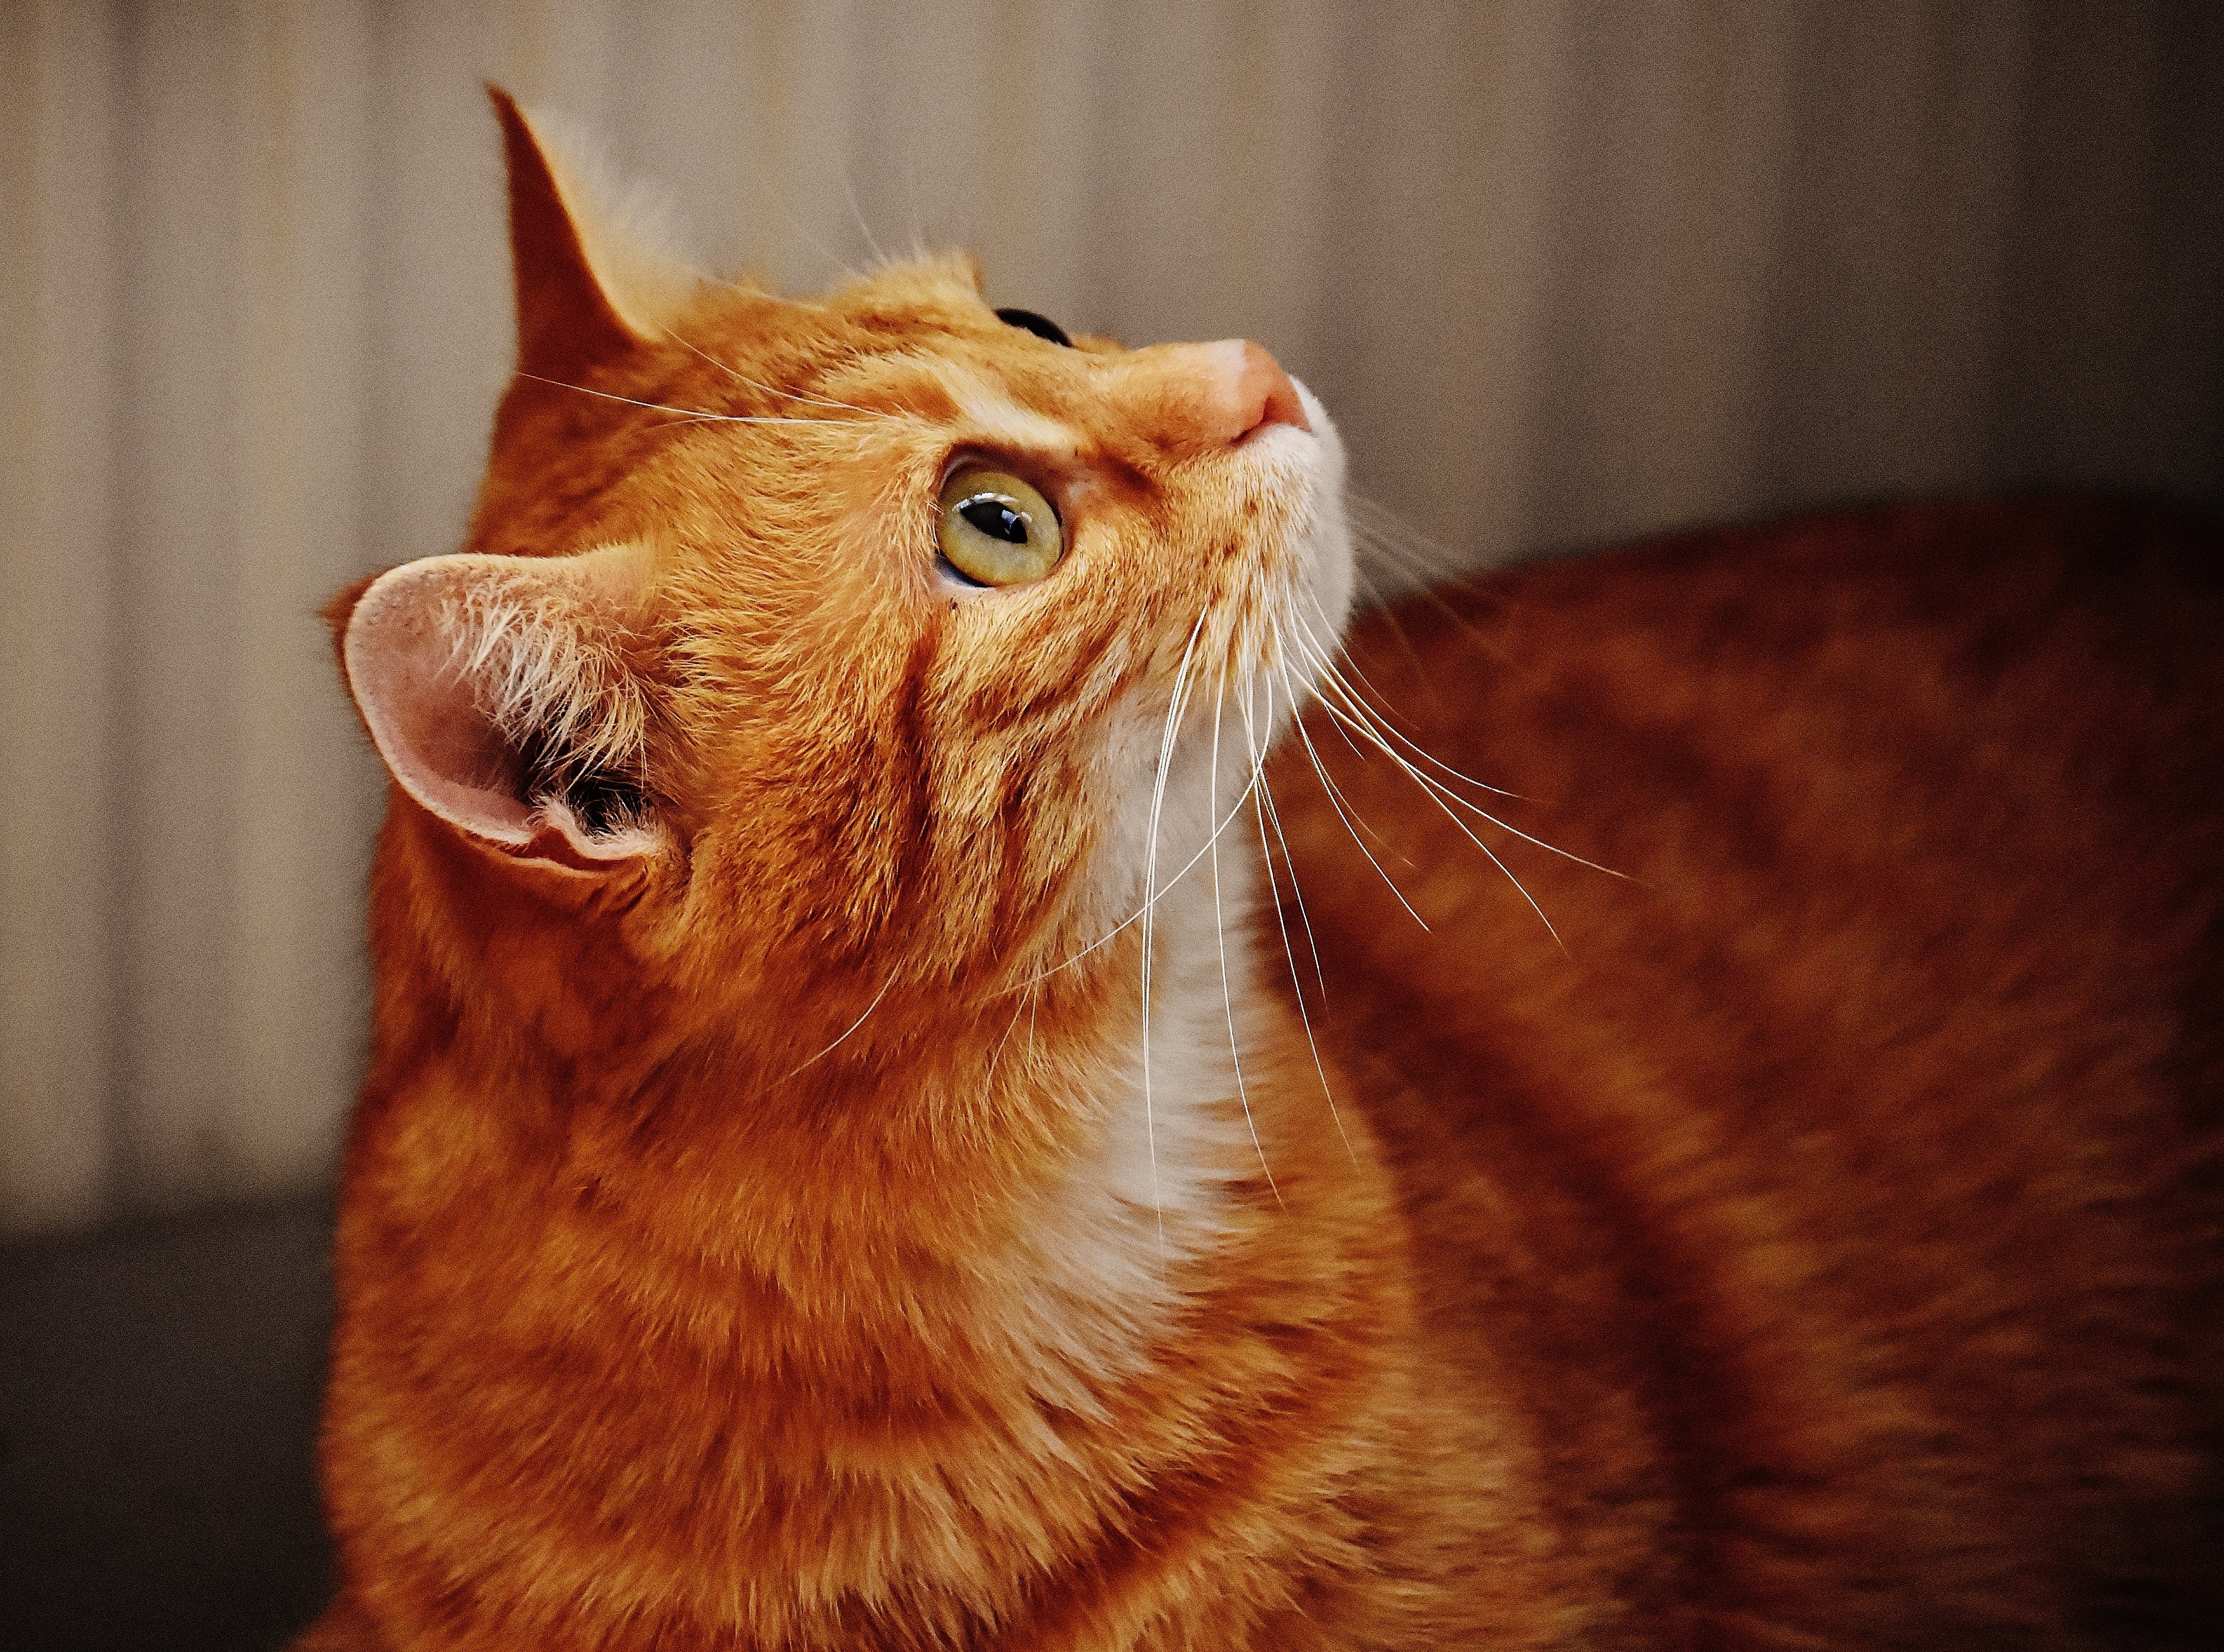
cat, mammal, whiskers, small to medium sized cats, felidae, tabby cat, carnivore, snout, fur, eye, close up, european shorthair, asian, domestic short haired cat, ear, Arabian mau, fawn, german rex, aegean cat, somali